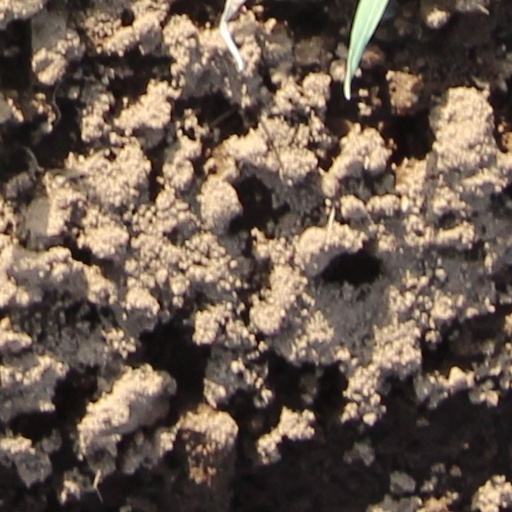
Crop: wheat